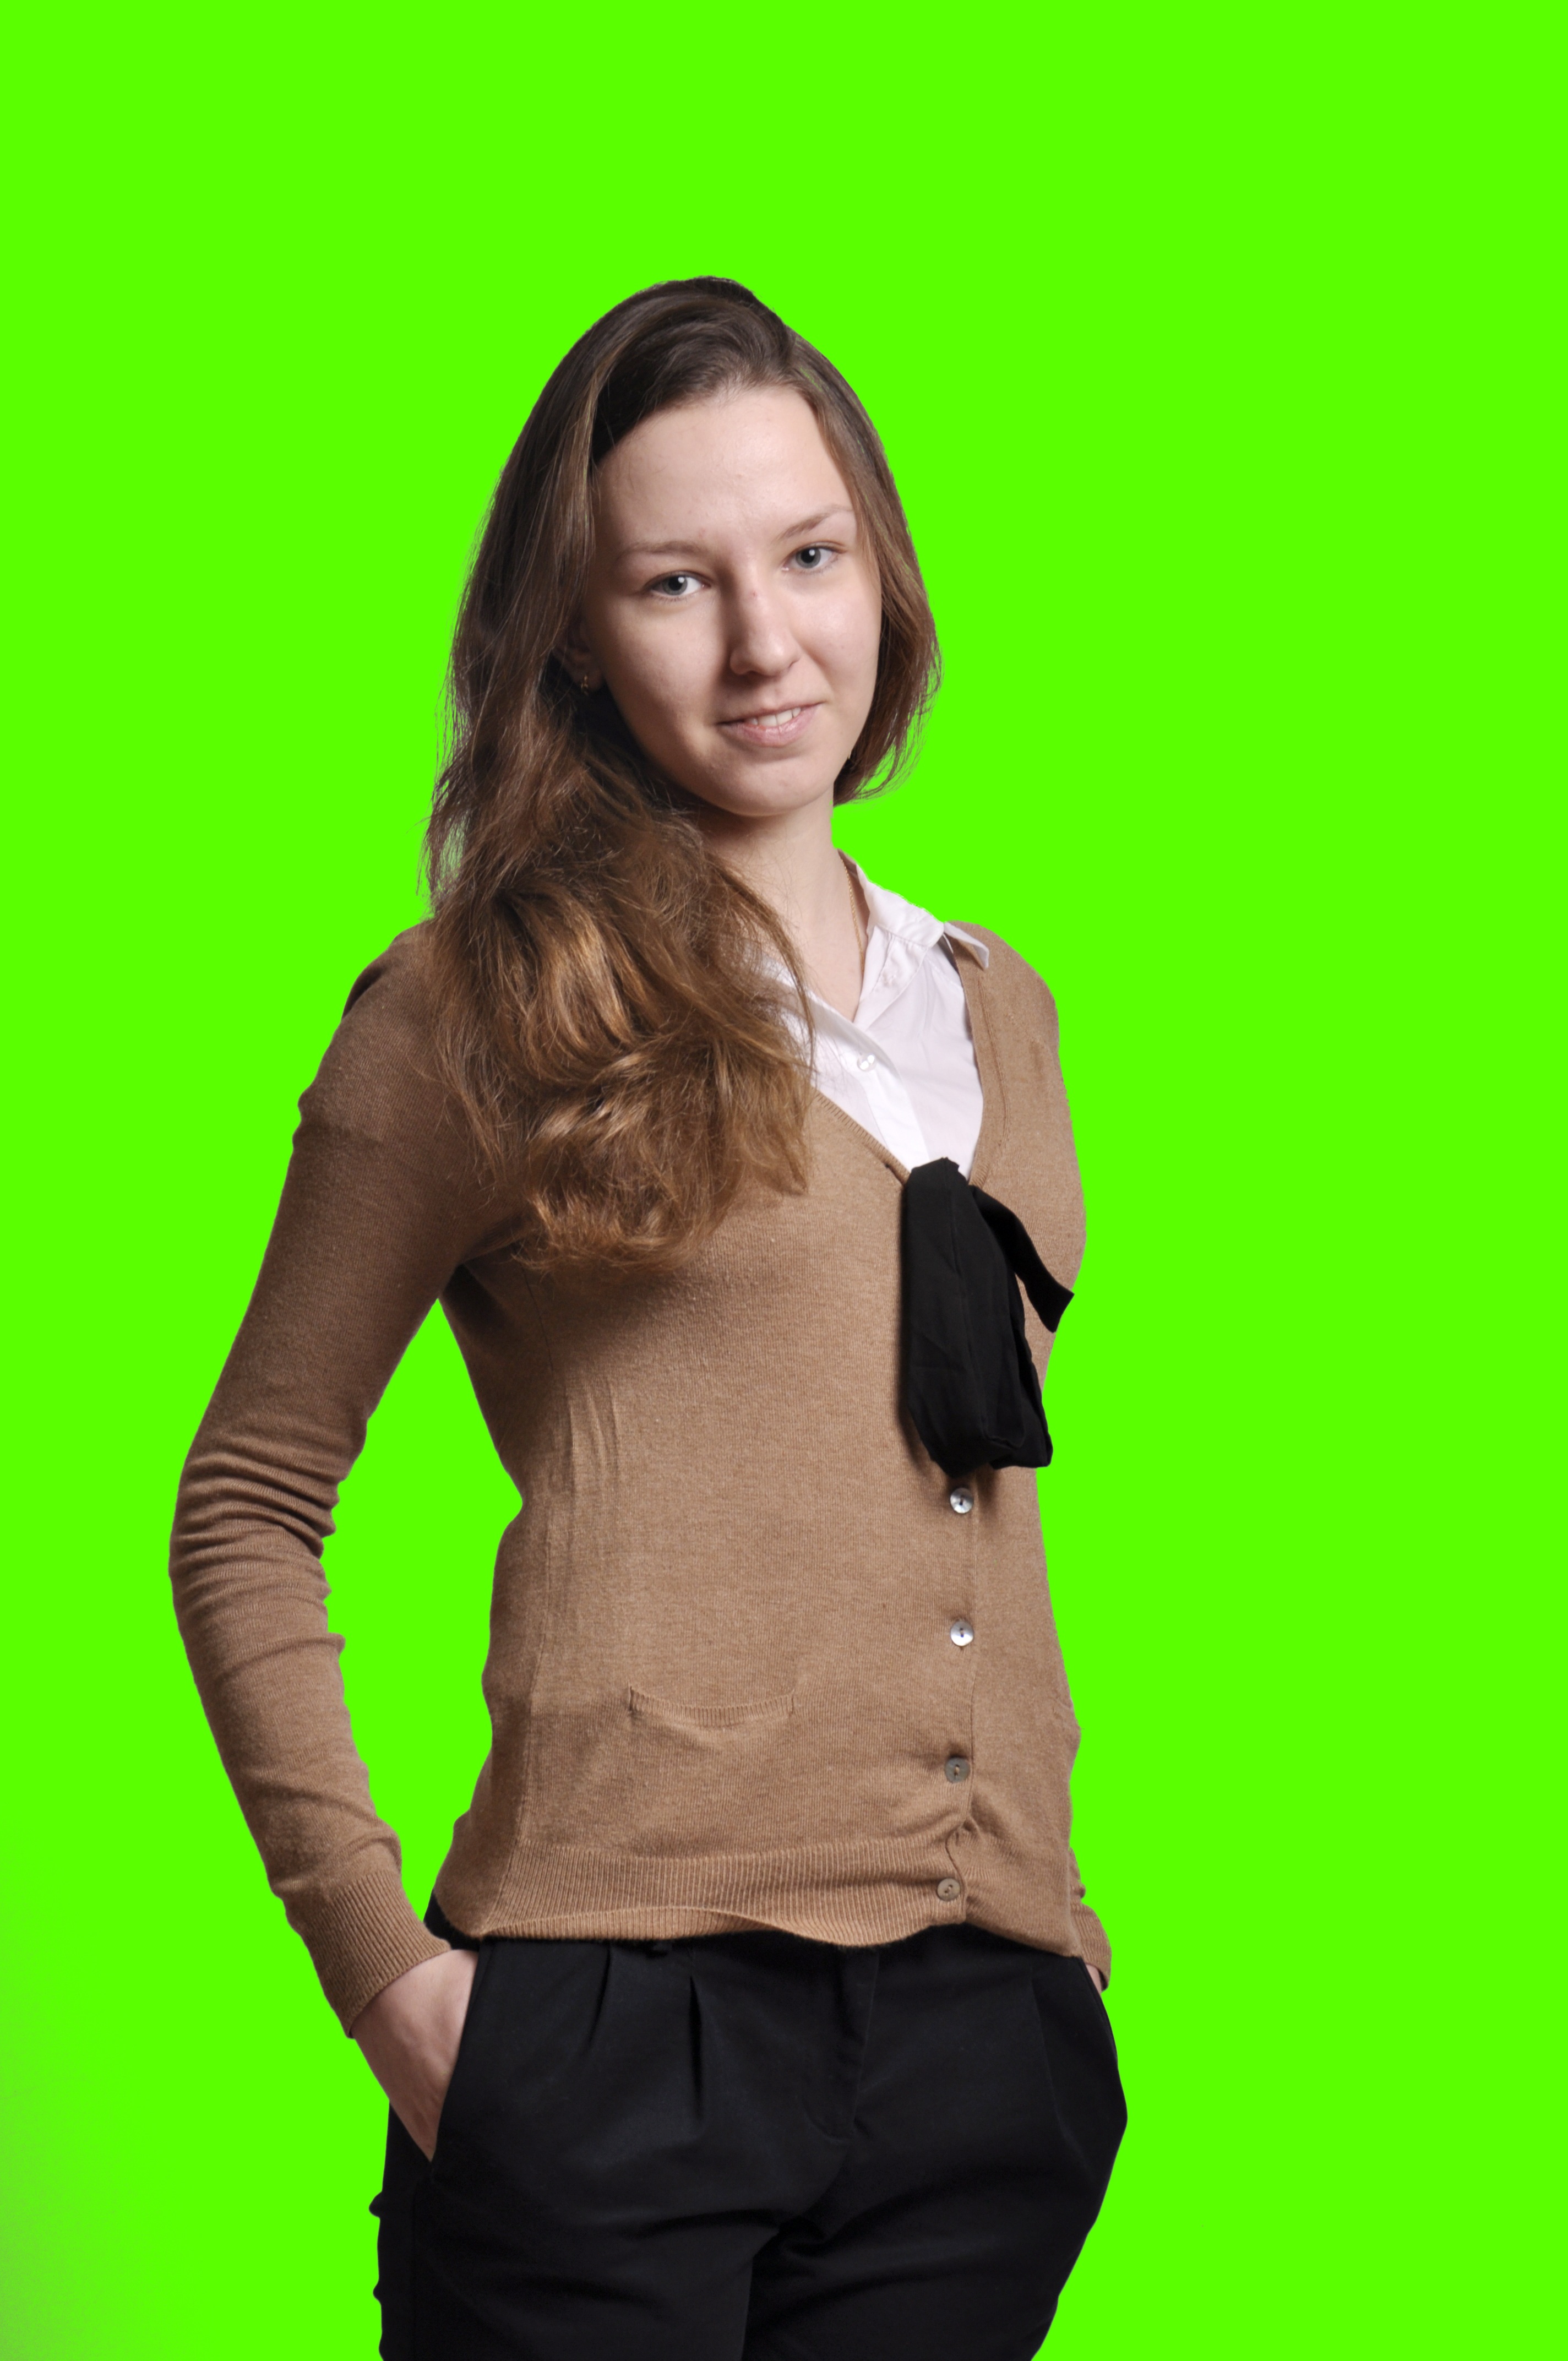
hand, person, hair, portrait, model, finger, clothing, arm, outerwear, hairstyle, long hair, girls, neck, thumb, sleeve, photo shoot, t shirt, brown hair, sense, on a green background